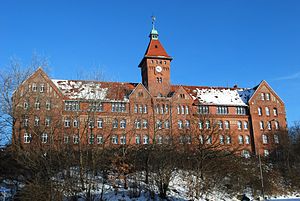
Matrosoprøret i Kiel / Oprøret i Kiel
Marinestationen, nu Sønderborg Kaserne
Sønderborg Kaserne, Sønderborg, Danmark
Matrosoprøret i Kiel fandt sted i de sidste dage af oktober og i november 1918. Det begyndte, da der kom til lydighedsnægtelse på enkelte opankrede tyske kejserlige flådeskibe ud for Wilhelmshaven, som endte med at flere slagskibs-besætninger begik mytteri ved at nægte at være med til de sidste fægtninger mod den overlegne britiske flåde. I begyndelsen af november udviklede det sig til at marinesoldaterne og værftsarbejderne i Kiel startede et åbent oprør, som i løbet af få dage udviklede sig til Novemberrevolutionen, der den 9. november 1918 i slutningen af 1. verdenskrig førte til Det Tyske Kejserriges undergang, kejser Wilhelm 2. af Tysklands afgang og til udråbelsen af republikken som 1919 konstitutionerede sig i den forfatningsgivende Nationalforsamling i Berlin.